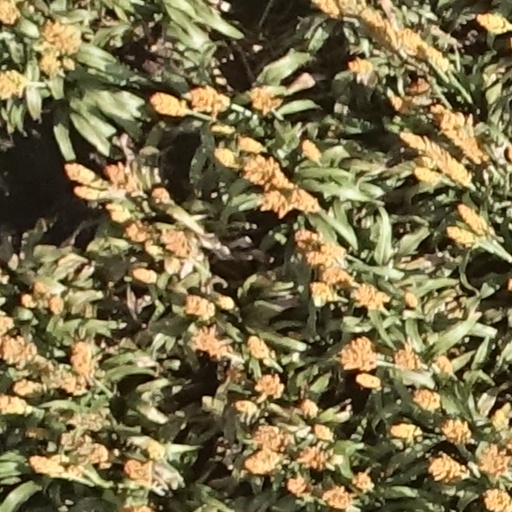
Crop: sorghum